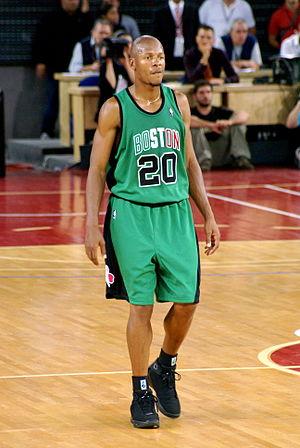
Cet article concentre la majeure partie des records de la National Basketball Association existants, homologués ou non.
He Got Game est un film américain réalisé par Spike Lee, sorti en 1998.